Genocides in history (1490 to 1914)

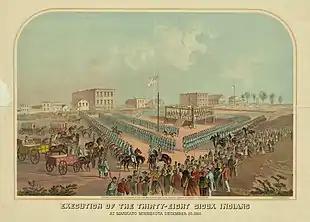
President Abraham Lincoln approved the mass execution of 38 Dakota Native Americans convicted in Minnesota following the Dakota War of 1862

The Caste War of Yucatán (approx. 1847–1901) against the population of European descent, known locally as "Yucatecos", who held political and economic control of the region. Adam Jones wrote: